Faculty of Economic Sciences, University of Buenos Aires

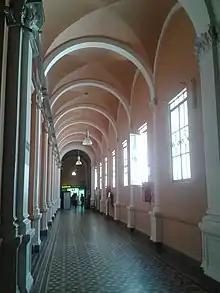
Hallway in the old Económicas building

In addition, the faculty offers a number of specialization degrees, as well as magister degrees, doctorates and post-doctoral degrees in diverse fields, such as TIC and services, management and marketing, finances, public sector, international economy and business, and accounting, auditing and taxation.